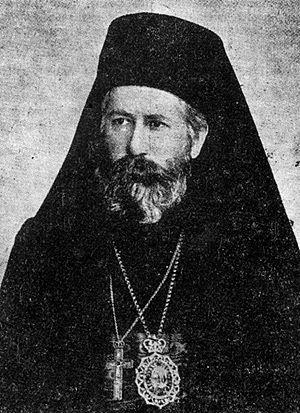
La métropole du Monténégro et du littoral est une juridiction de l'Église orthodoxe au Monténégro, affiliée au Patriarcat de Serbie. Son siège est situé au monastère de Cetinje et sa cathédrale à Podgorica, la capitale du Monténégro. En 2006, elle est administrée par le métropolite Amfilohije.